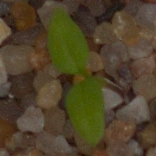
Label: common_chickweed